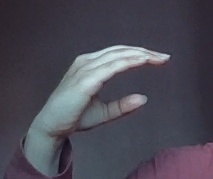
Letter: jeem